Tovdal Church

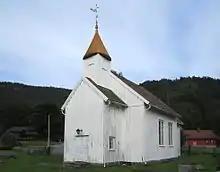
View of the church

Tovdal Church is a parish church of the Church of Norway in Åmli Municipality in Agder county, Norway. It is located in the village of Hillestad. It is one of the churches for the Åmli parish which is part of the Aust-Nedenes prosti (deanery) in the Diocese of Agder og Telemark. The white, wooden church was built in a long church design in 1820 using plans drawn up by an unknown architect. The church seats about 105 people.